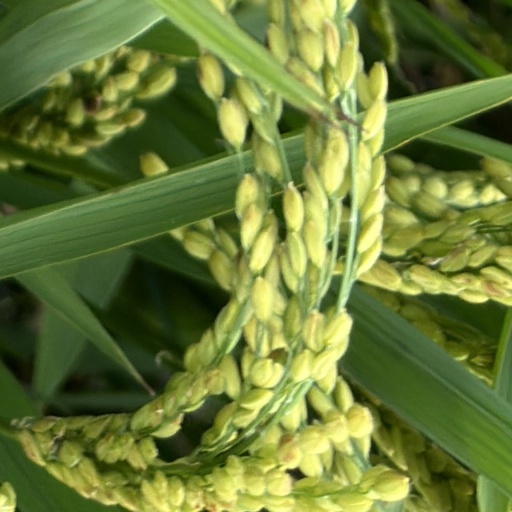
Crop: rice